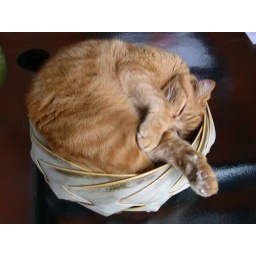
happy cat in a basket